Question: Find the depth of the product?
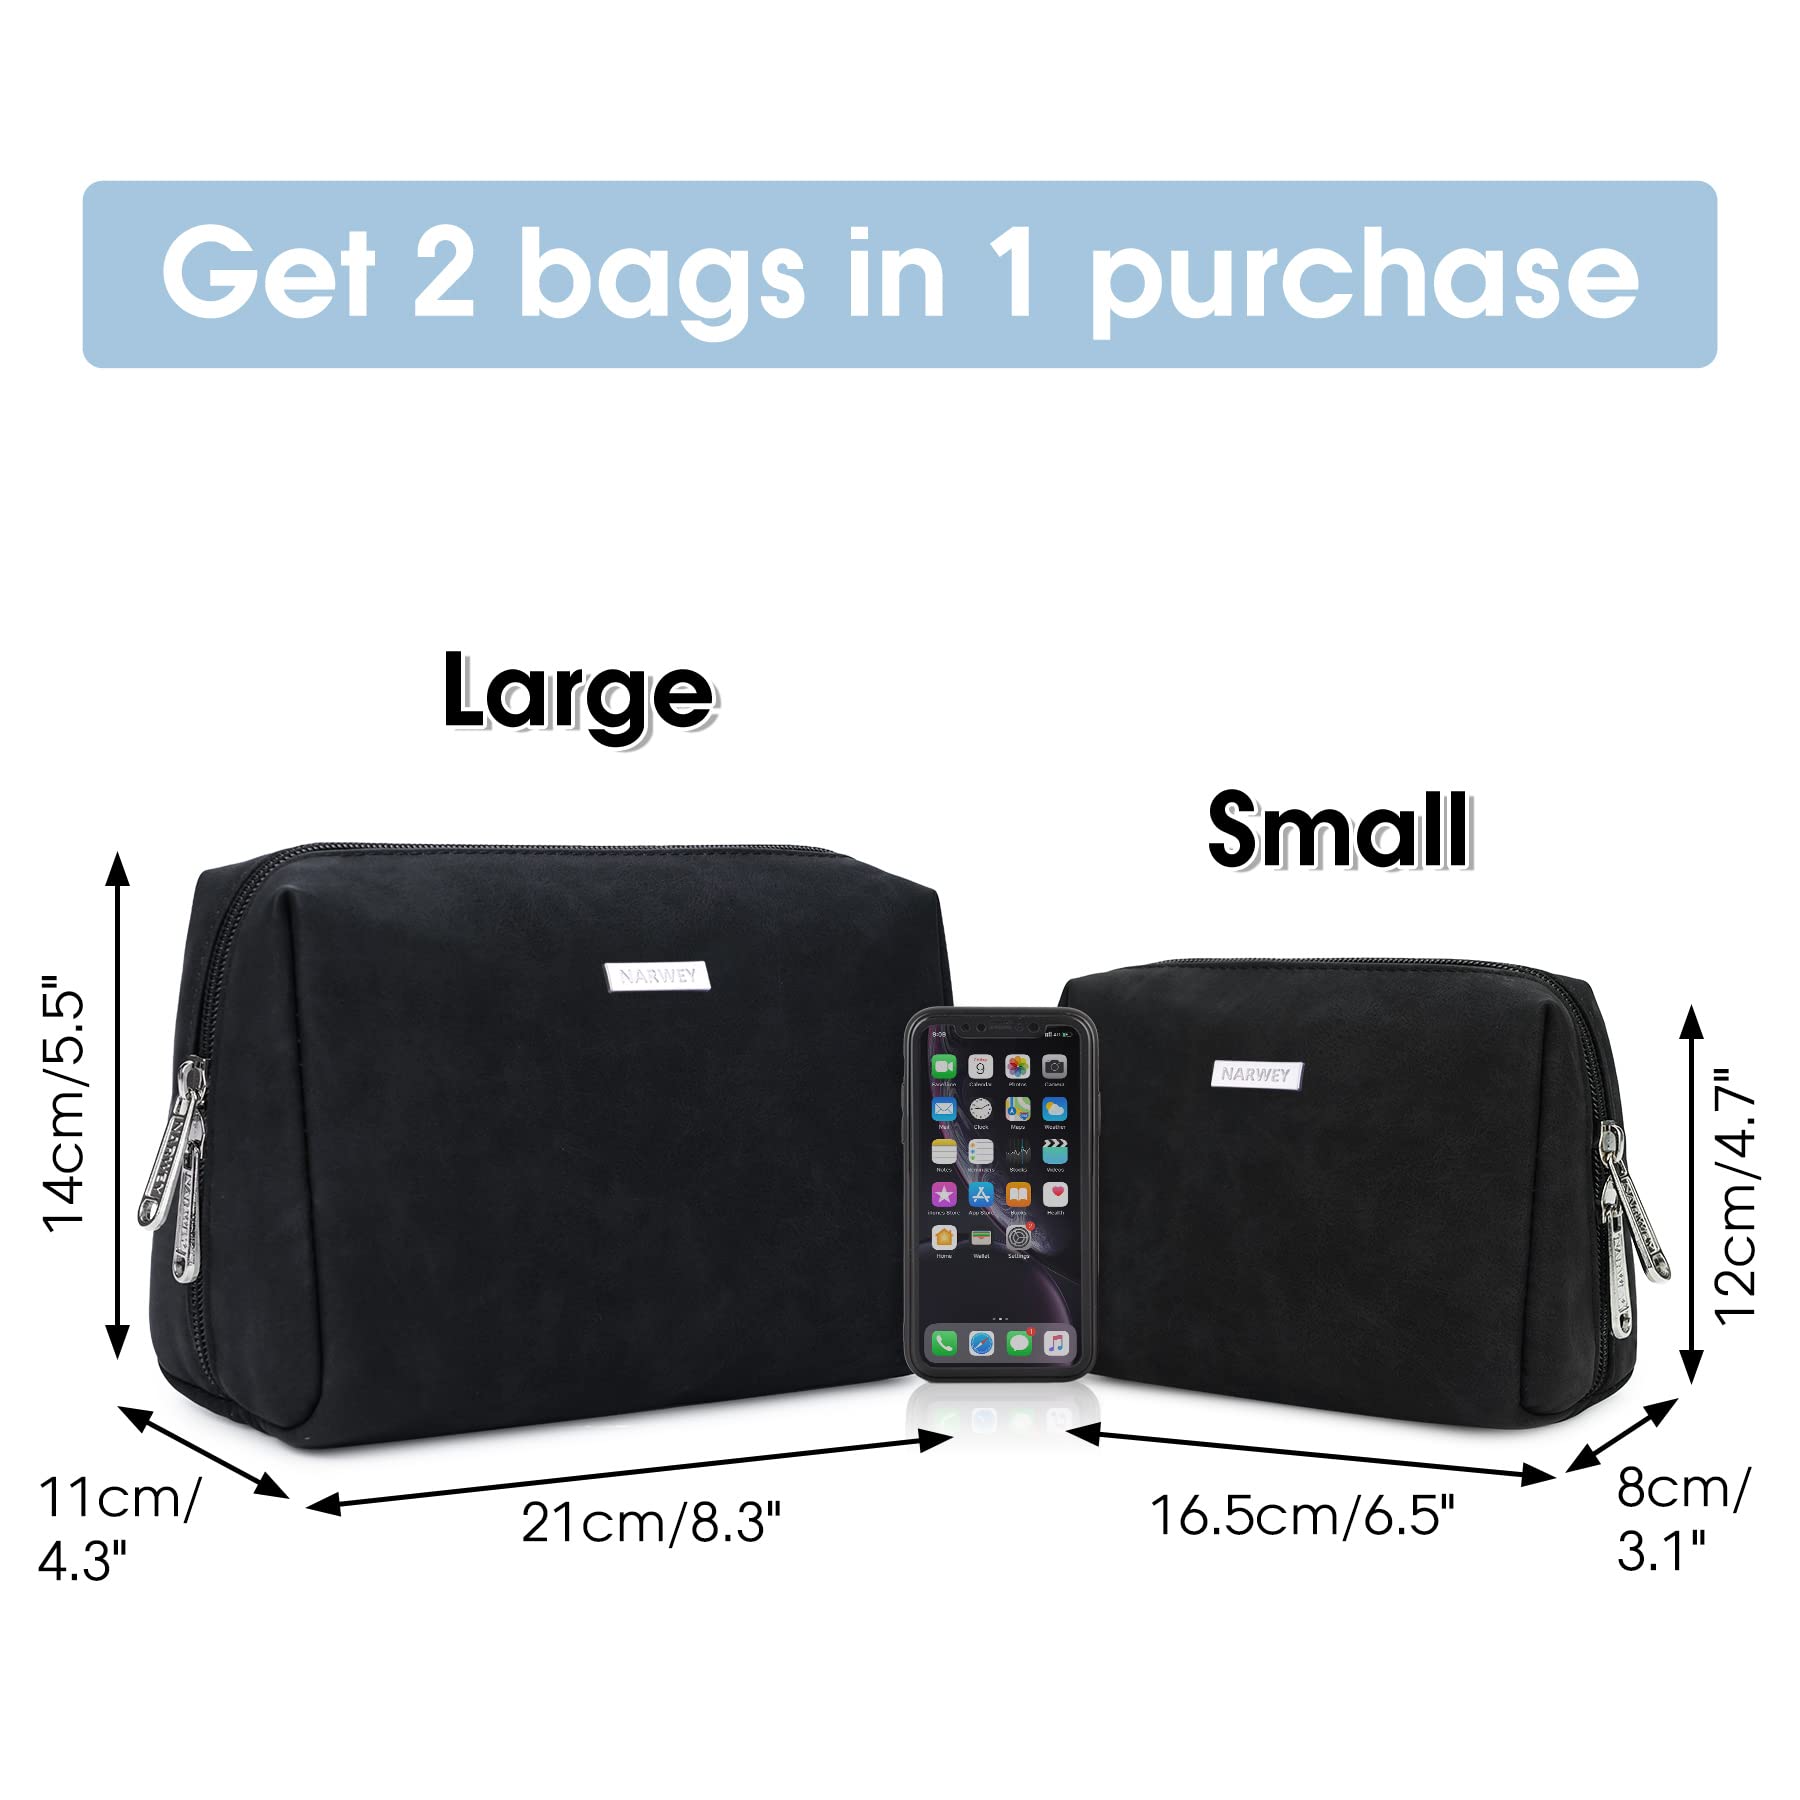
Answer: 21.0 centimetre